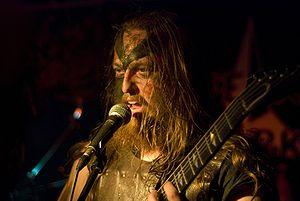
Slechtvalk est un groupe de folk, black metal et metal chrétien néerlandais, originaire de La Haye. Auparavant chez Fear Dark Records, puis Whirlwind Records, le groupe enregistre quatre albums, un album partagé avec Kekal, un single et un DVD.